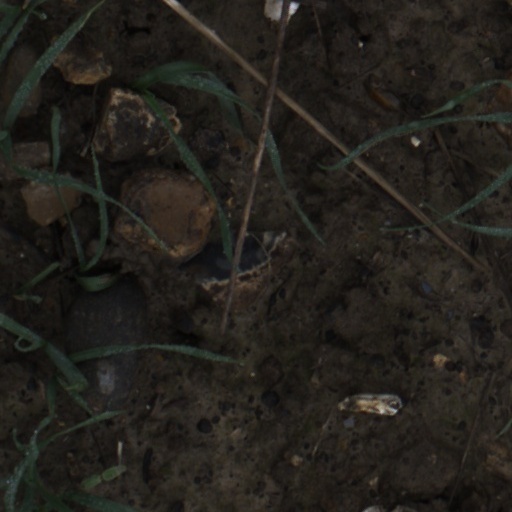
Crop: wheat